Gawain

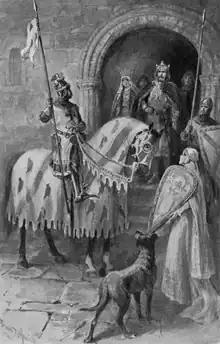

For the English and the Scottish, Gawain remained a respectable and heroic figure, becoming the subject of several romances (a dozen in English, besides the likes of the Anglo-Norman "Romanz du reis Yder") and lyrics in the dialects of their nations, such as the Middle Scots poem "Golagros and Gawane". Important Gawain romances in English include "The Awntyrs off Arthure" ("The Adventures of Arthur"), "Syre Gawene and the Carle of Carlyle" ("Sir Gawain and the Carle of Carlisle"), and "The Avowyng of Arthur" ("The Avowing of Arthur"). The Middle Dutch romances by Penninc and Pieter Vostaert, the "" ("Story of Gawain"), held at Leiden University Libraries, and "Walewein ende Keye" ("Gawain and Kay"), are both dedicated primarily to Gawain. The Middle High German romance "Diu Crône" ("The Crown") by Heinrich von dem Türlin, in which Gawain is the protagonist who achieves the Grail and heals the Fisher King, also features a minor character of "the other Gawain": his lookalike, Aamanz.